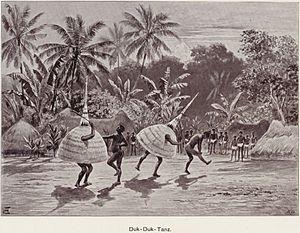
La colonie libre de Nouvelle-France est une escroquerie organisée par le français Charles du Breil, marquis de Rays, entre 1877 et 1882.
L'empire colonial allemand fut fondé après l'unification de la nation allemande en 1871 et la naissance de l'Empire allemand. Il cessa d'exister après la Première Guerre mondiale.